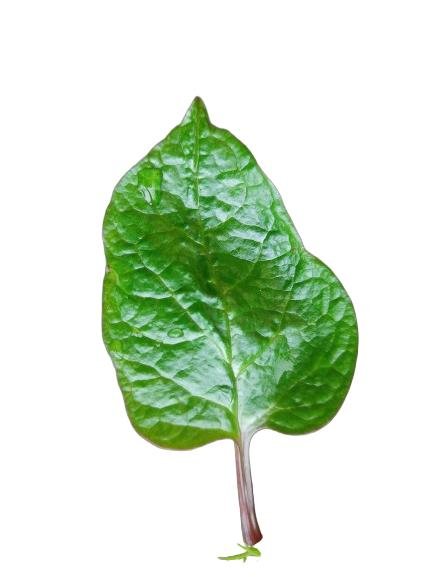
Label: Bacterial-Spot